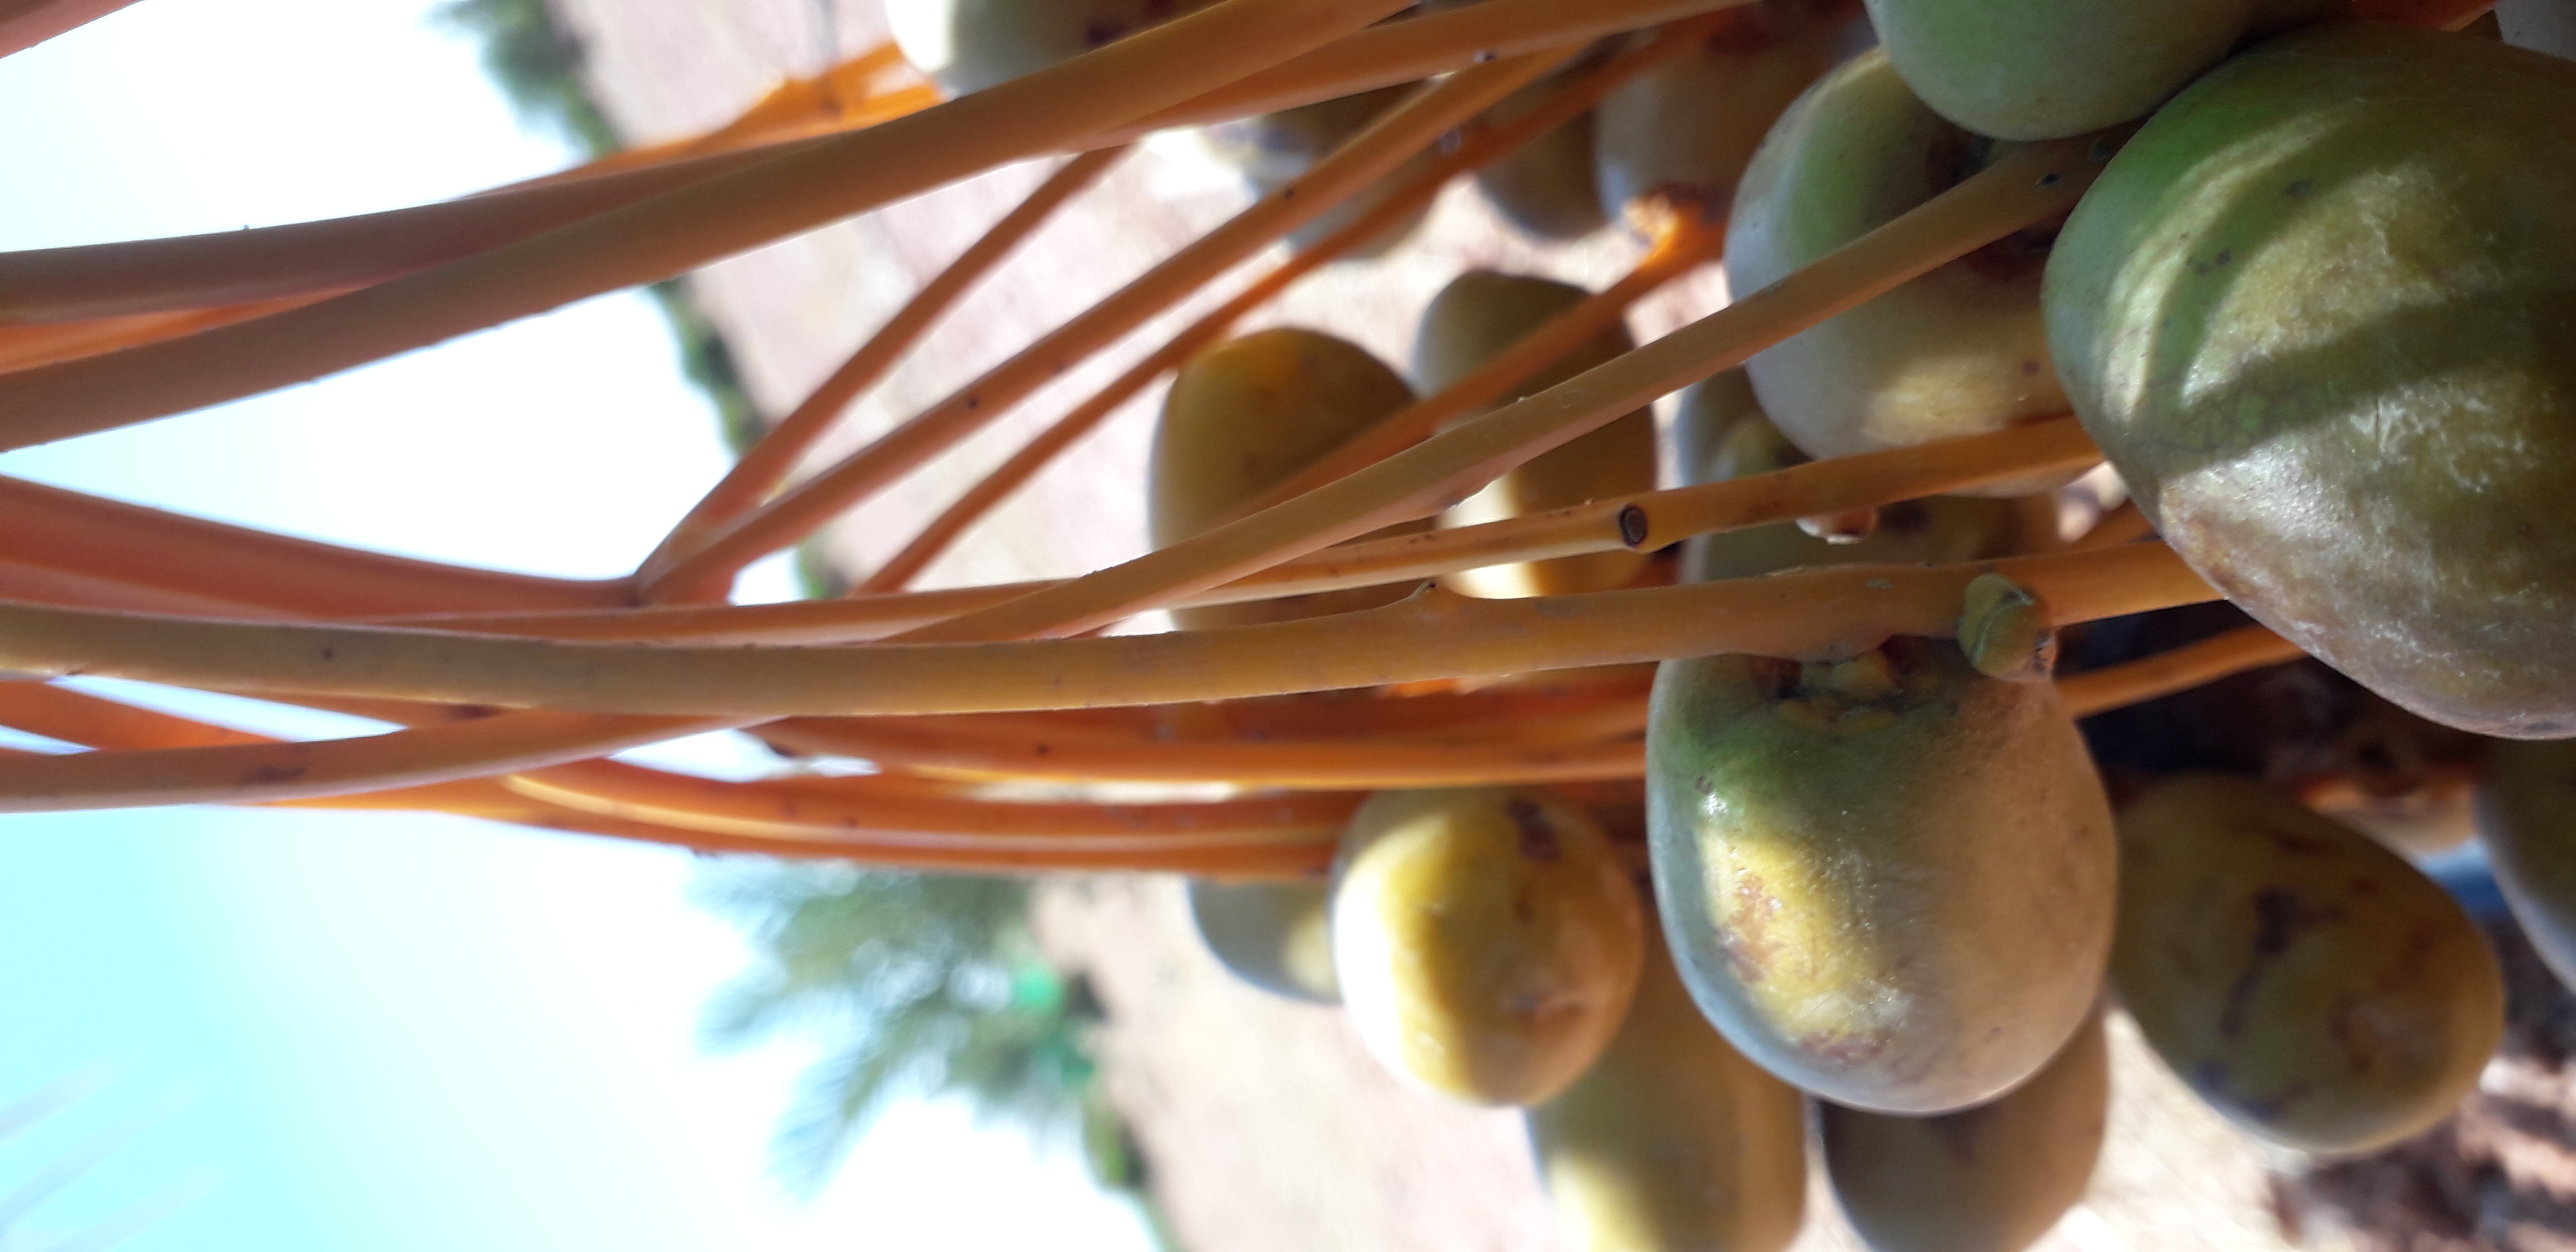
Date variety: Boufagous